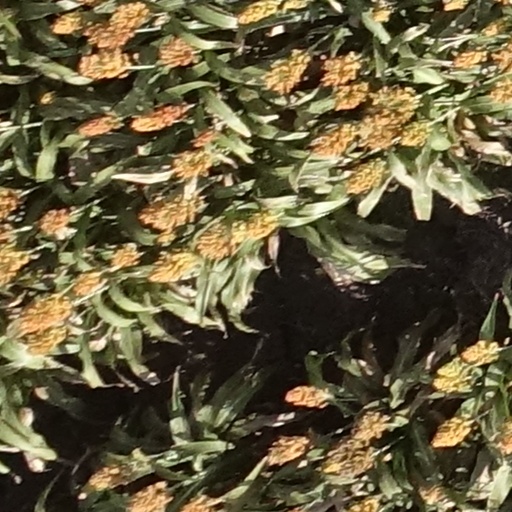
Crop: sorghum